Amy Grant

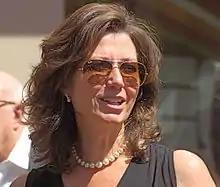
Grant in 2013

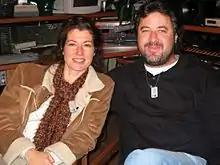
Grant with husband Vince Gill in 2004

On May 5, 2009, Grant released an EP containing two new songs, "She Colors My Day", and "Unafraid", as well as the previously released songs "Baby Baby" and "Oh How the Years Go By". The EP, exclusively through iTunes, benefited the Entertainment Industry Foundation's (EIF) Women's Cancer Research Fund. In 2010, Grant released "Somewhere Down the Road", featuring the hit single "Better Than a Hallelujah", which peaked at No. 8 on "Billboard" Top Christian Songs chart. When asked about the new album during an interview with CBN.com, Grant says, "... my hope is just for those songs to provide companionship, remind myself and whoever else is listening what's important. I feel like songs have the ability to connect us to ourselves and to each other, and to our faith, to the love of Jesus, in a way that conversation doesn't do. Songs kind of slip in and move you before you realize it." In September 2012, Grant took part in a campaign called "30 Songs / 30 Days" to support "", a multi-platform media project inspired by Nicholas Kristof and Sheryl WuDunn's book.